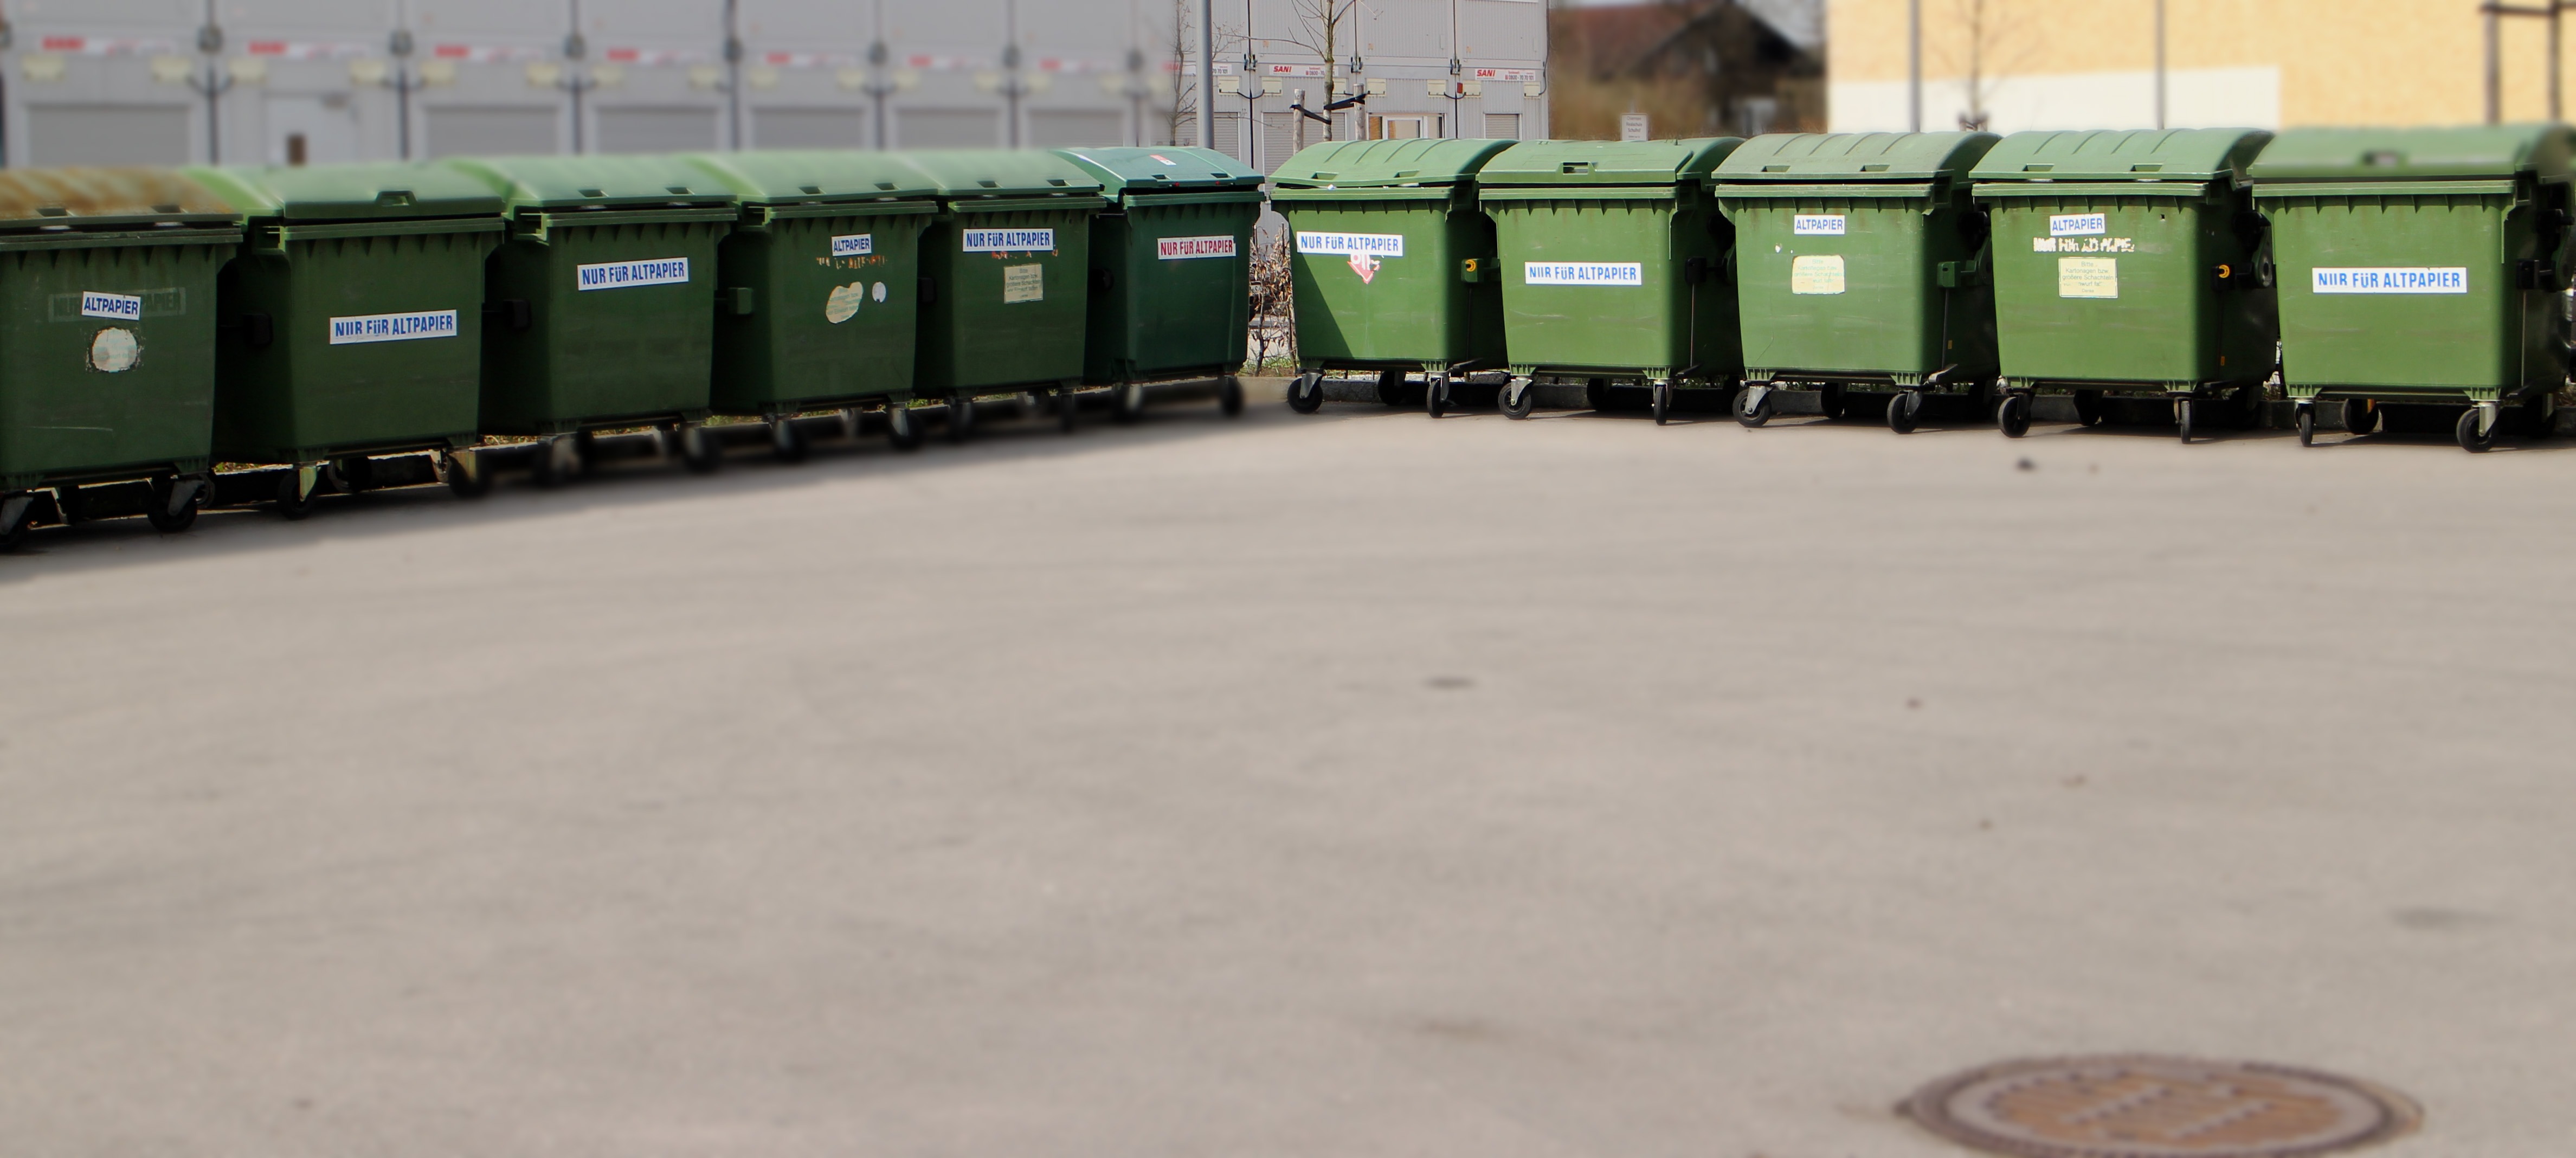
asphalt, transport, environment, vehicle, garbage, dustbin, disposal, ton of plastic, rolling stock, railroad car, passenger car, paper wheelie bin, paper waste